Stadeck

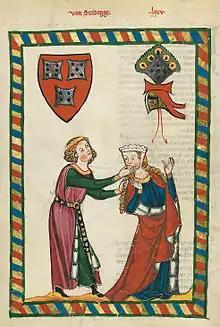
Depiction of Rudolph II Stadeck in "Codex Manesse". The coat of arms with three dice is fictional; the historical arms of the family had a lion as heraldic charge.

Stadeck was an important family of "ministeriales" in Styria during the 13th and 14th centuries.